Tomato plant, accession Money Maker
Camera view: tilt-top (135 deg); turntable rotation: 240 degrees
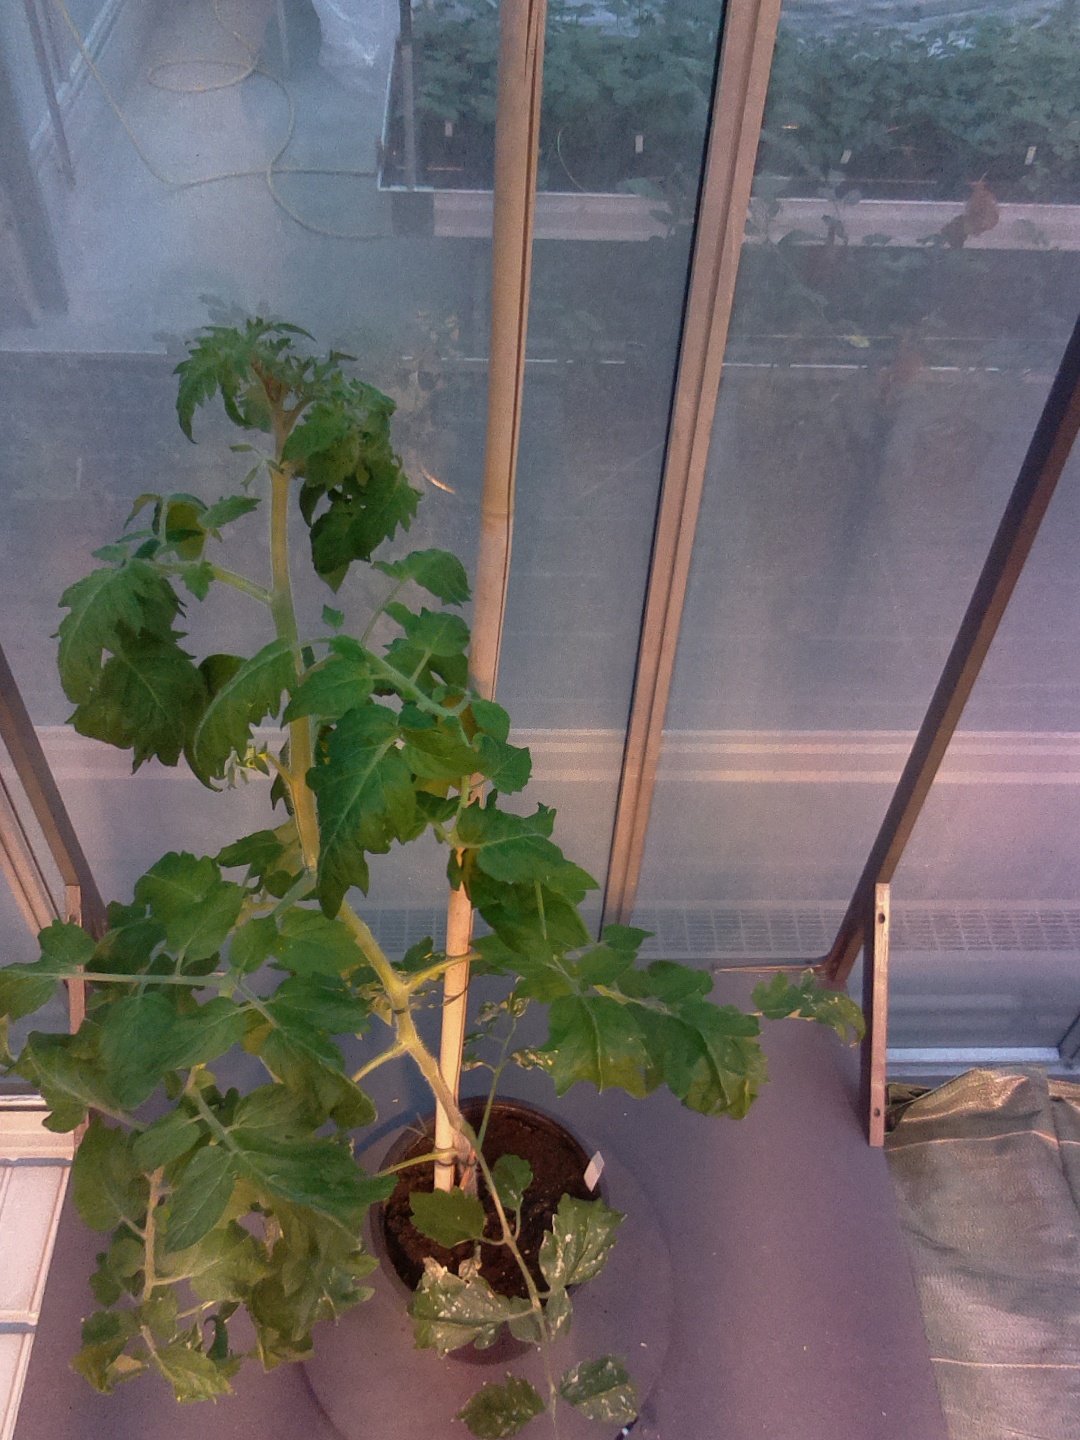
BBCH growth stage 61: 10%-20% of flowers open